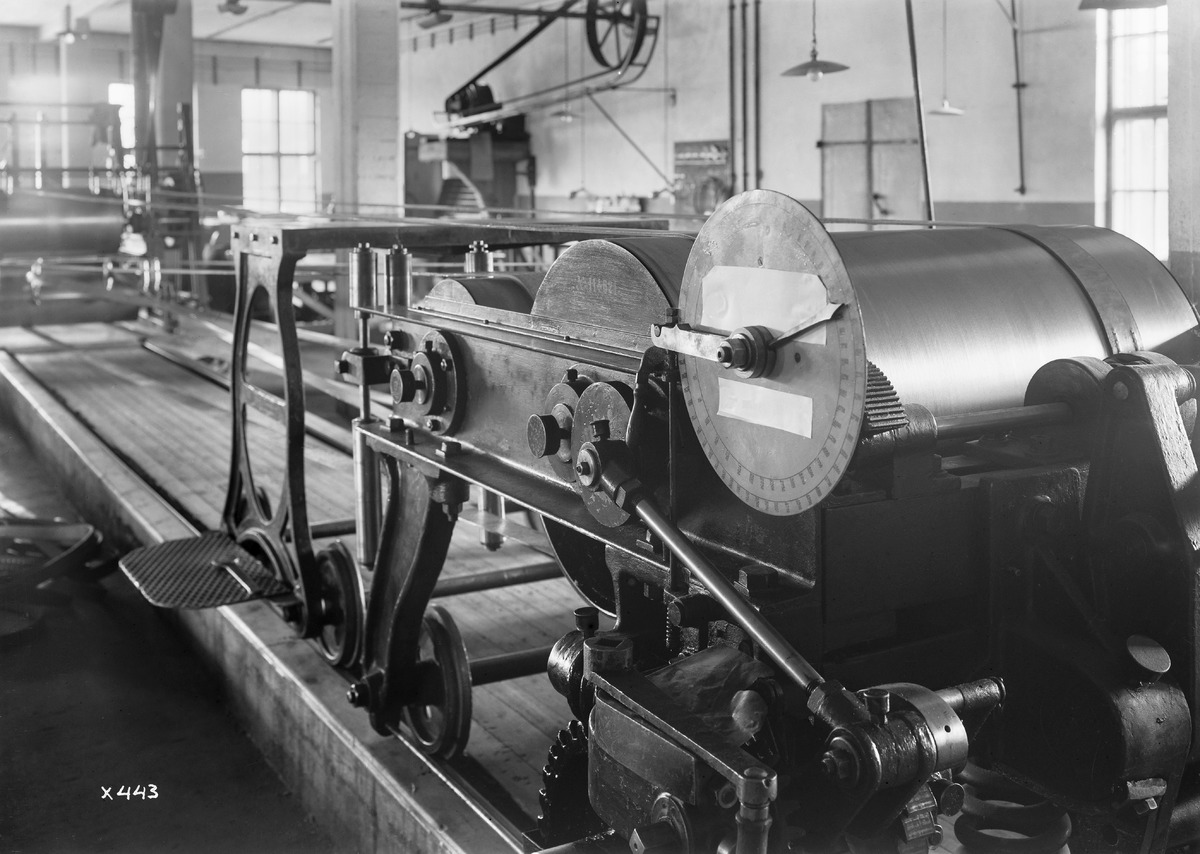
Veljekset Åström Oy:n tehtaan koneistoa
Machinery of Veljekset Åström Oy
sisällön kuvaus: Veljekset Åström Oy:n tehtaan koneistoa 24.2.1935. content description: Machinery of Veljekset Åström Oy on February 24, 1935.
Vuosi: 1935
Paikka: Suomi, Oulu, Suomi, Pohjois-Pohjanmaa, Oulu
Aiheet: Veljekset Åström Oy; sisäkuva; nahkateollisuus; tehtaat; tuotantolaitokset; koneet; leather industry; factories; production plants; machines